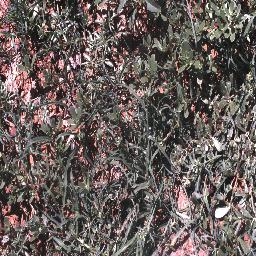
Label: negative